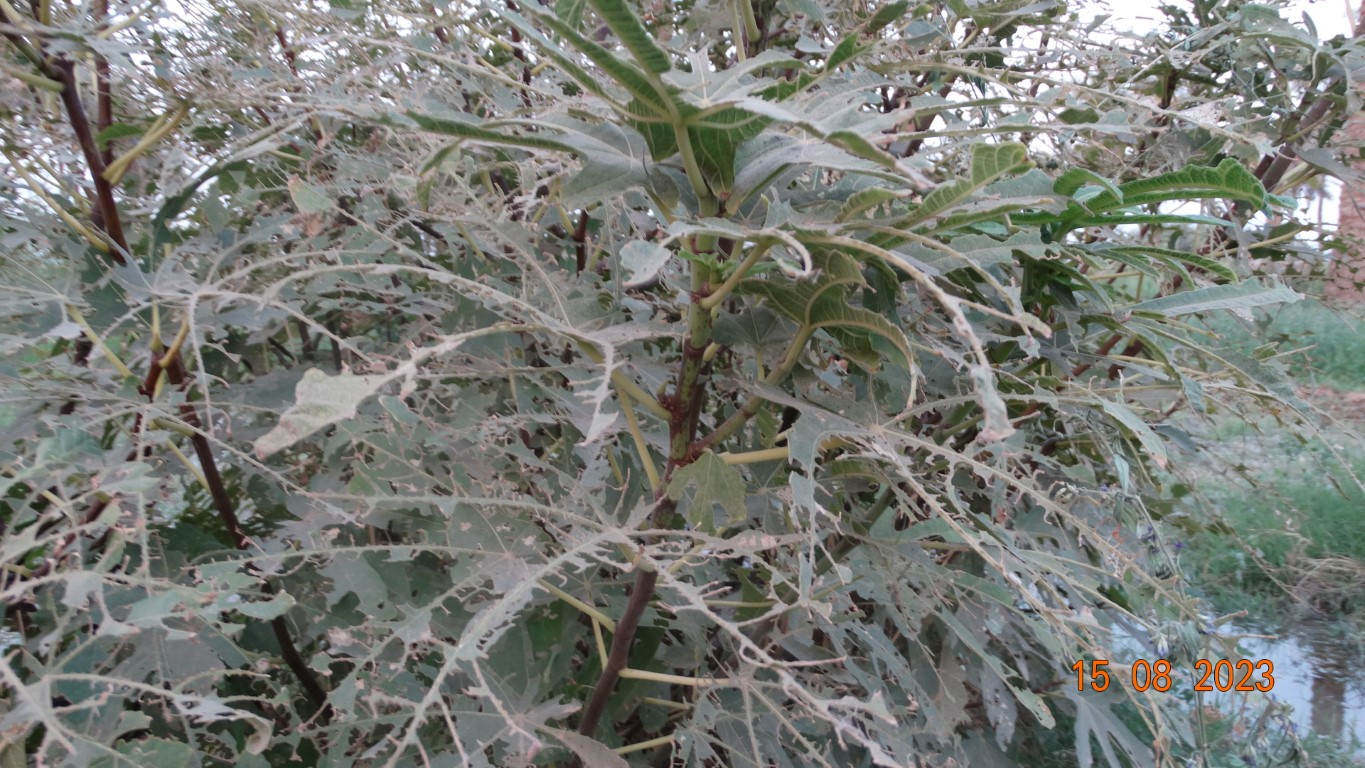
Label: infected